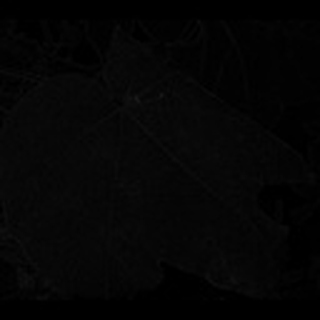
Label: cotton_target_spot